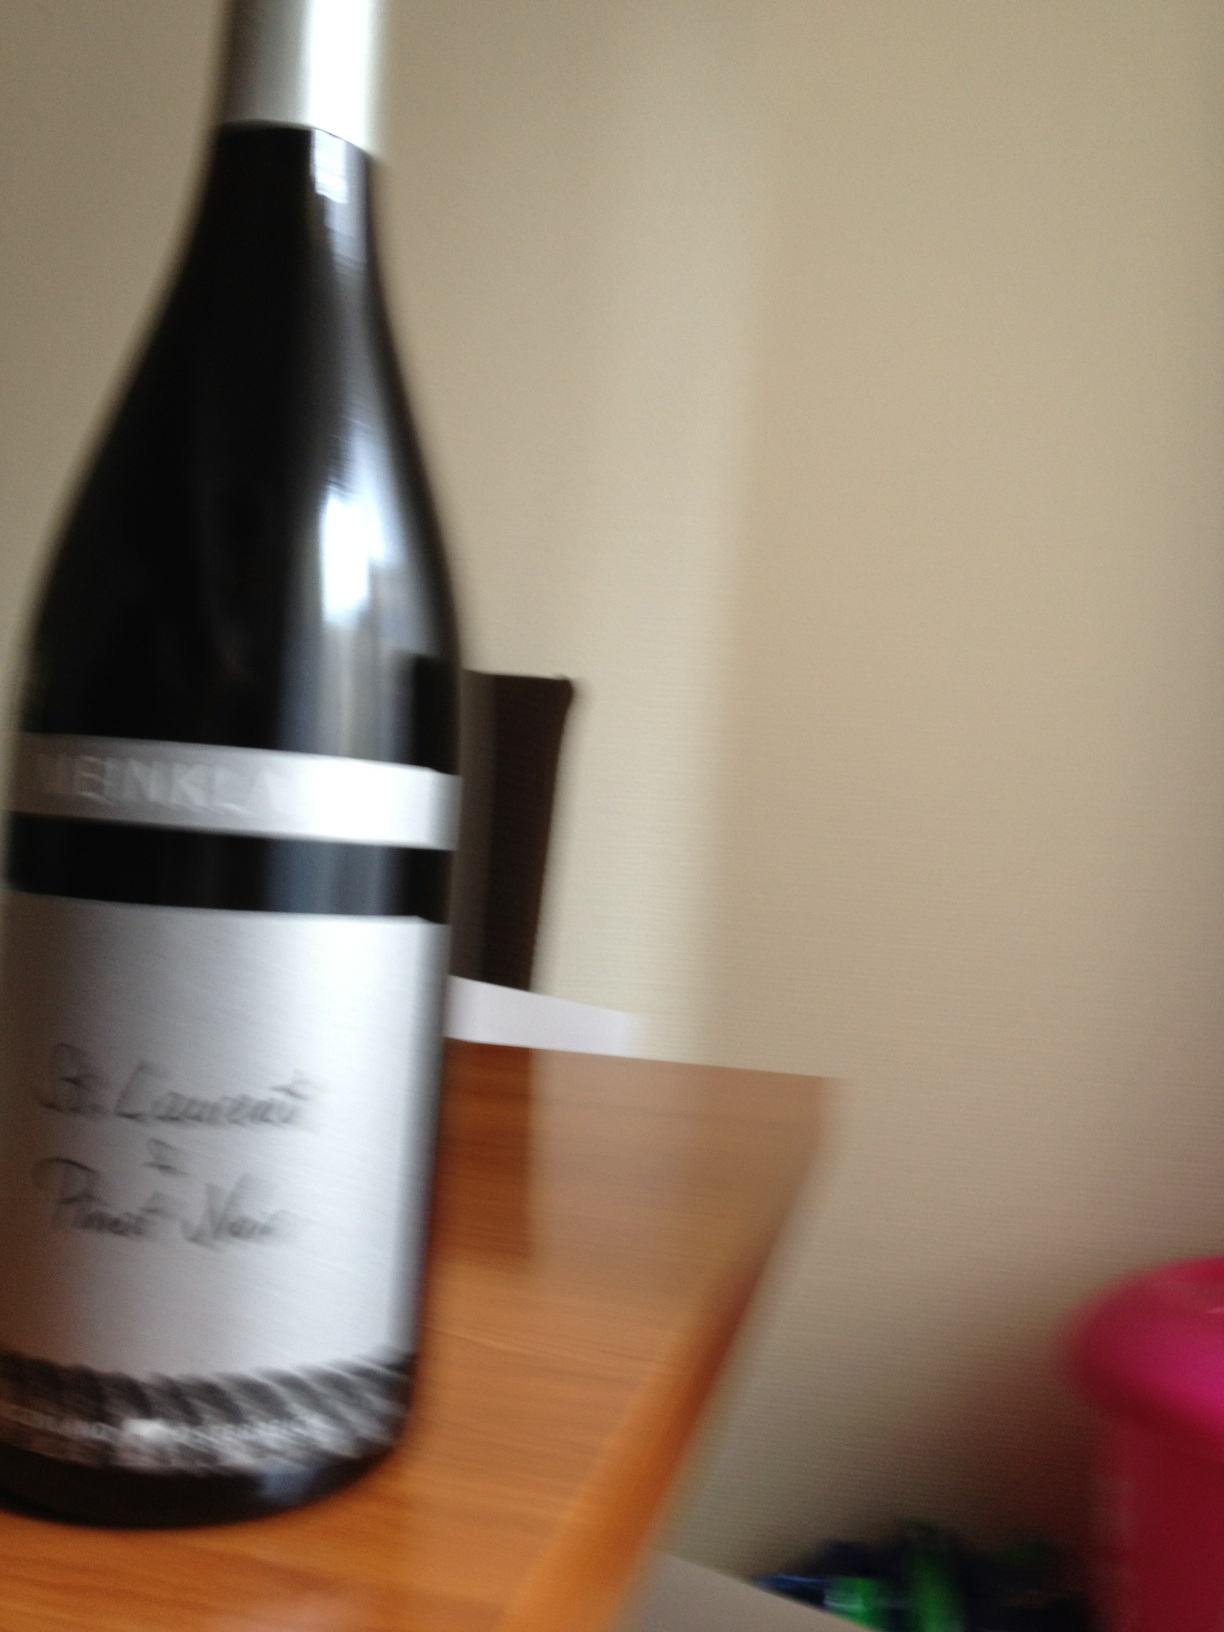Question: What is this wine and where does it come from?
Answer: unanswerable